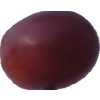
Label: pink_grape